History of video games

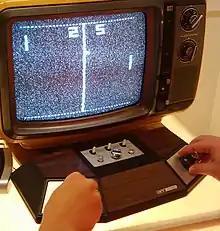
"Pong" clones like the APF TV Fun "(pictured)" over-saturated the market in the late 1970s.

The Magnavox Odyssey never caught on with the public, due largely to the limited functionality of its primitive discrete electronic component technology. By mid-1975, large-scale integration (LSI) microchips had become inexpensive enough to be incorporated into a consumer product. In 1975, Magnavox reduced the part count of the Odyssey using a three-chip set created by Texas Instruments and released two new systems that only played ball-and-paddle games, the Magnavox Odyssey 100 and Magnavox Odyssey 200. Atari, meanwhile, entered the consumer market that same year with the single-chip Home "Pong" system. The next year, General Instrument released a "Pong-on-a-chip" LSI and made it available at a low price to any interested company. Toy company Coleco Industries used this chip to create the million-selling Telstar console model series (1976–77).